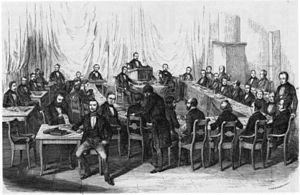
Ulrich Ochsenbein est un homme politique et général suisse, né le 24 novembre 1811 à Schwarzenegg, et mort le 3 novembre 1890 à Port. Membre du Parti radical-démocratique, il fait partie du premier conseil fédéral, de 1848 à 1854.